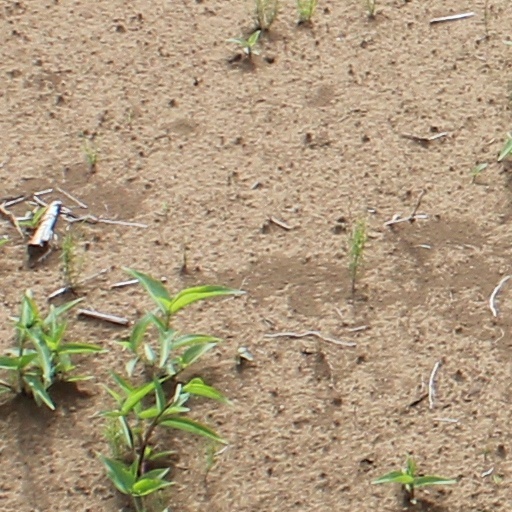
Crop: wheat